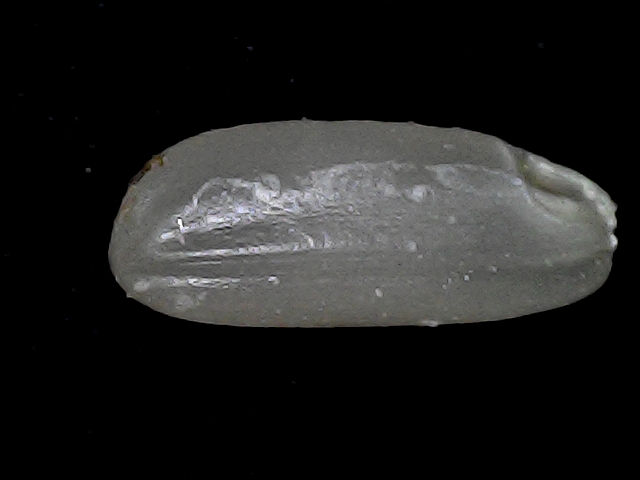
Rice variety: BD79